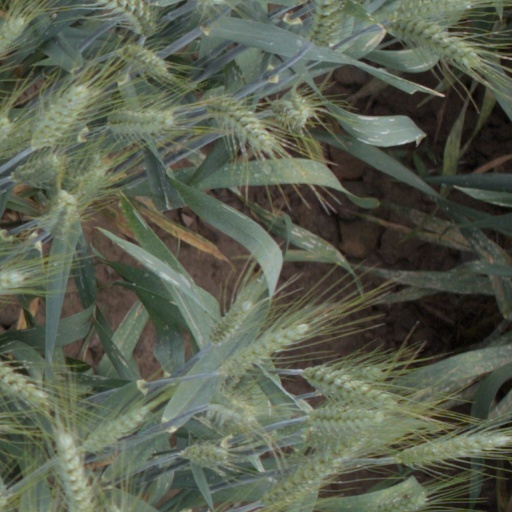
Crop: wheat